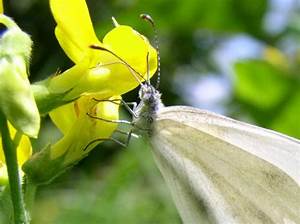
Label: farfalla